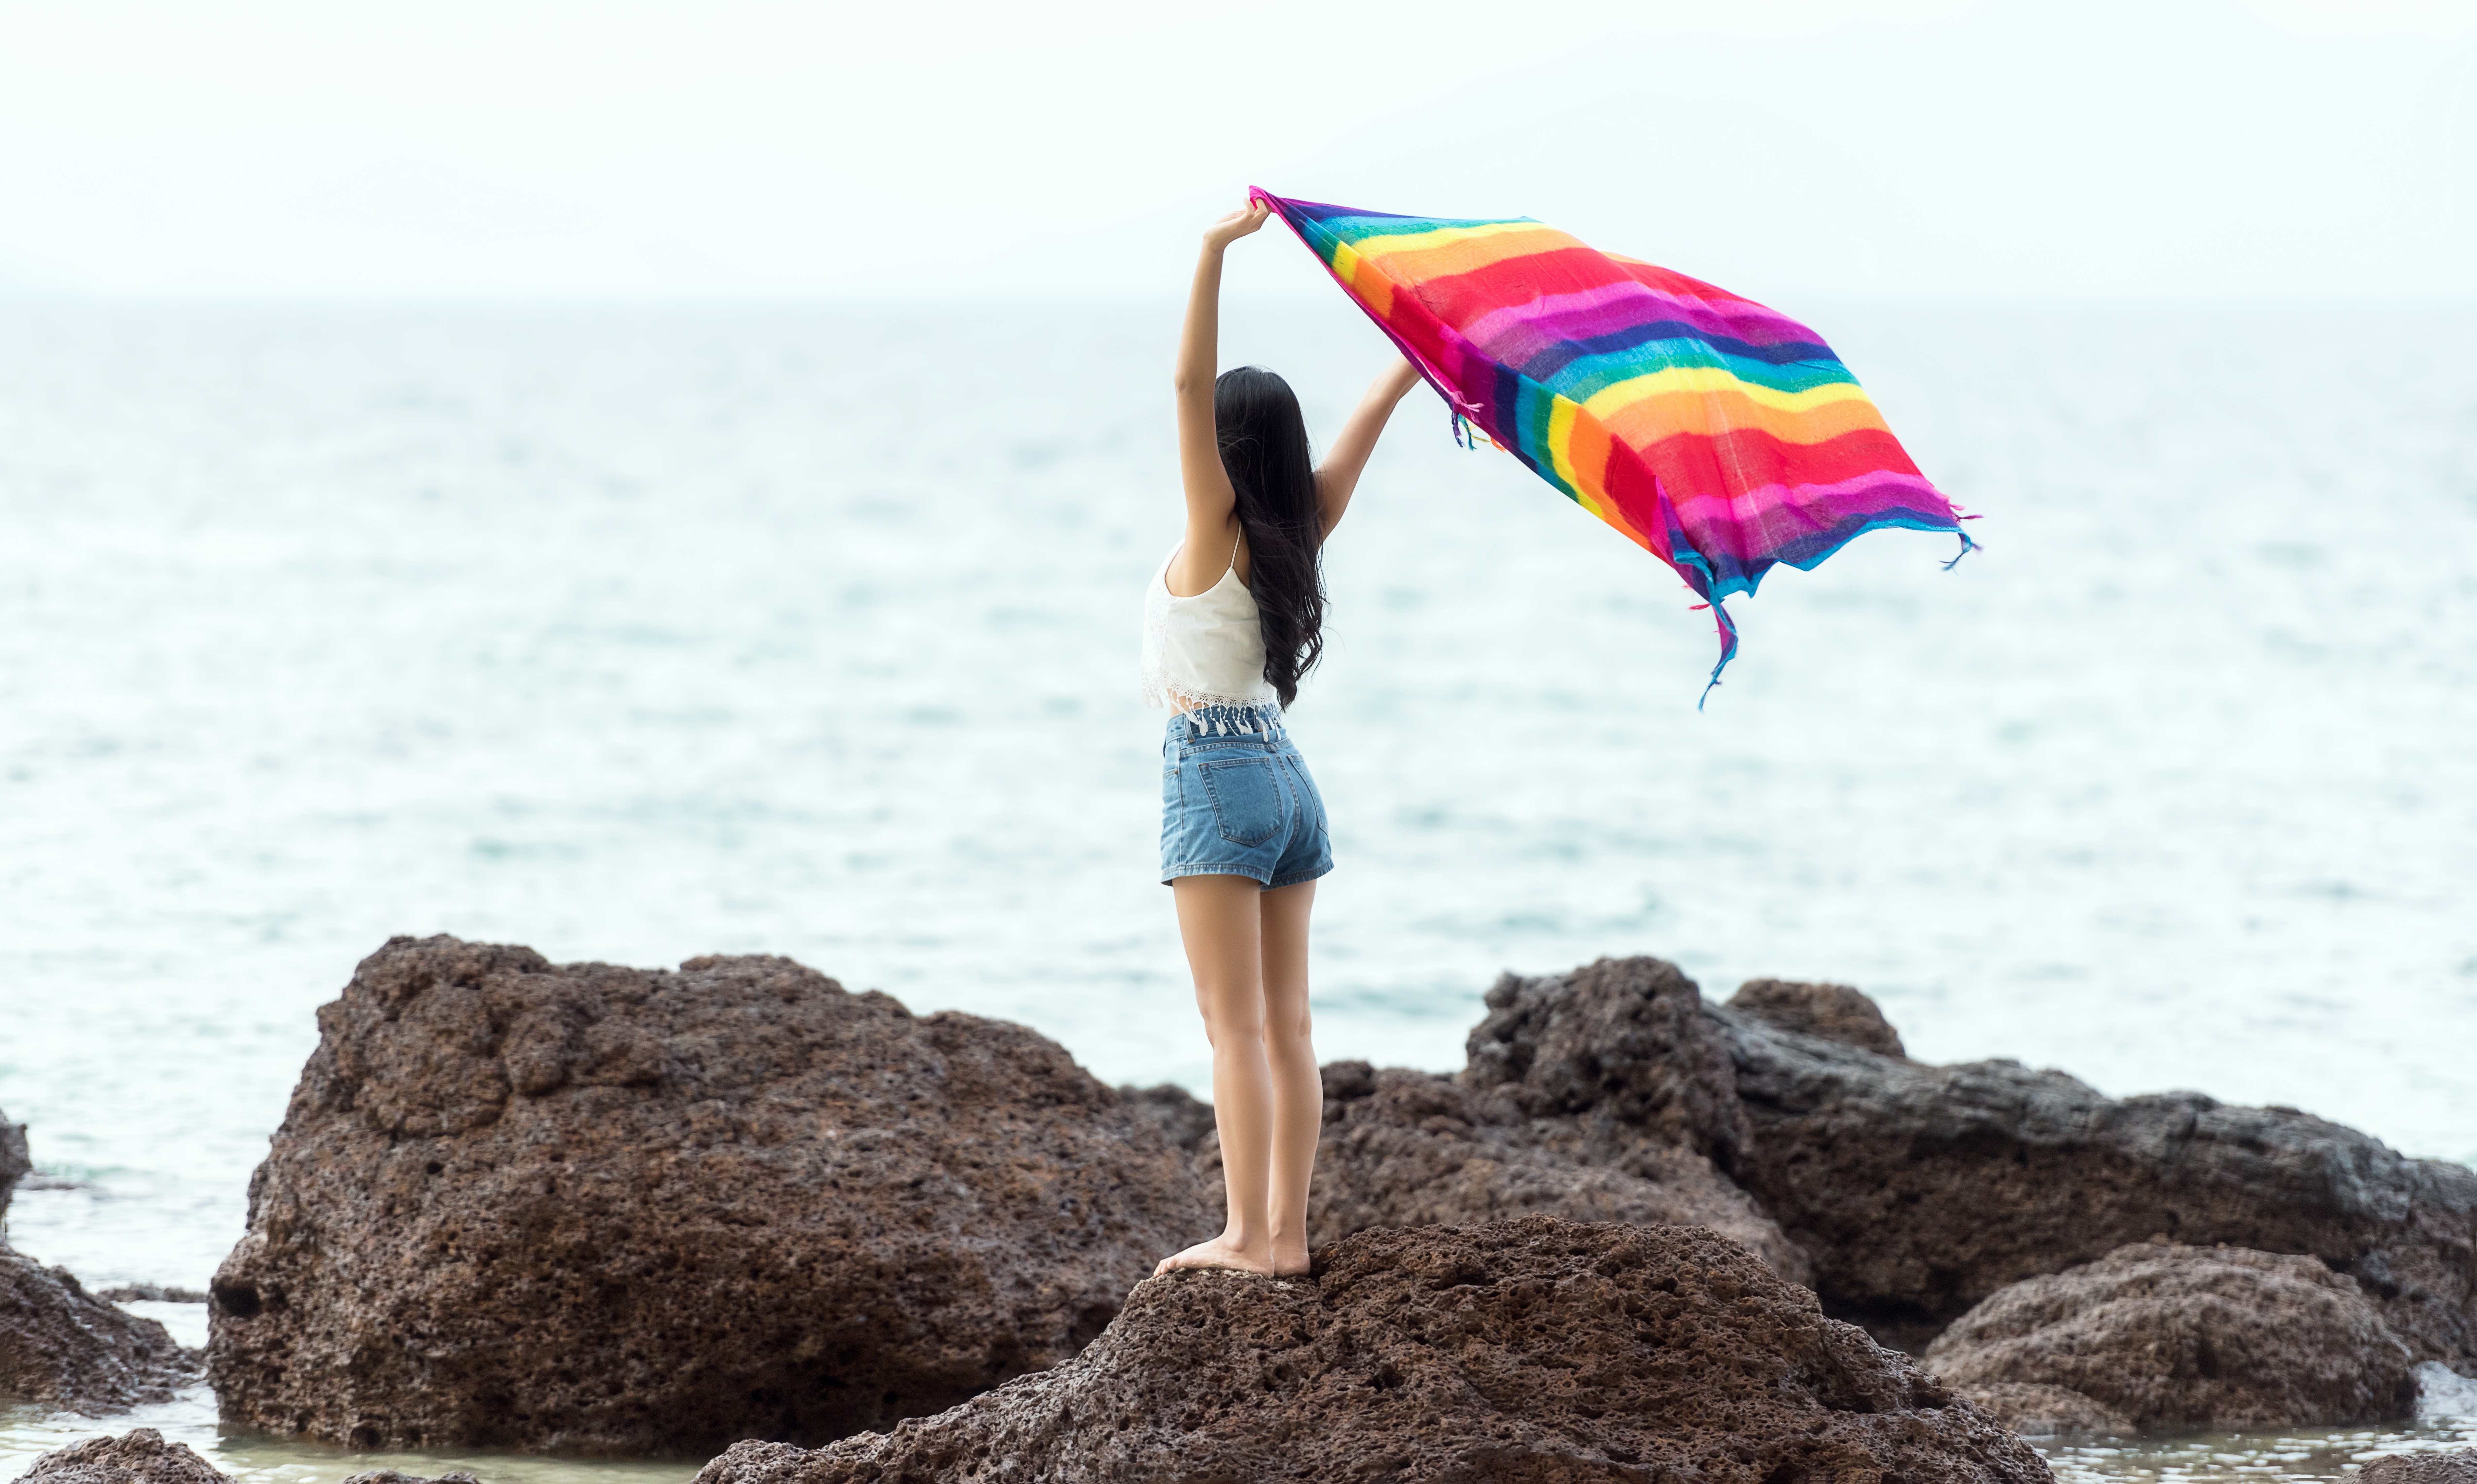
beach, sea, coast, water, nature, outdoor, ocean, people, girl, woman, wave, wind, summer, coastline, sunbathing, model, young, relax, umbrella, brown, human, freedom, colorful, lifestyle, health, smile, bikini, tour, happy, happiness, hands, sports, resort, holidays, hope, beauty, pretty, i, strong, the sun, enjoy, in the sand, wear, bali, some, maldives, the tropics, to relax, jovial